Kingdom of Albania (medieval)

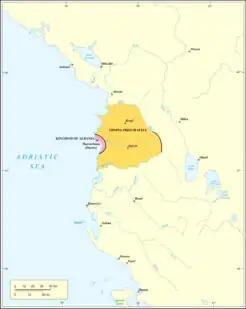
Duchy of Durazzo before being captured by Karl Thopia. Even before the city of Durrës was captured, it was landlocked by his principality. Declaring himself as Angevin descendant, with the capture of Durrës in 1368 Karl Thopia created the Princedom of Albania

Although the Albanian territories were lost, the notion and rights of the Kingdom of Albania continued for the Angevins for a long time after Charles of Anjou's death. The Kingdom was inherited by Charles II after the death of his father in 1285. In August 1294, Charles II passed his rights on Albania to his son Philip I, Prince of Taranto. In November 1294, Philip I was married to the daughter of the Epirote Despot Nikephoros I, renewing the old alliance between the two states. His plans of recovering old Angevin domains were paused for a while when in 1299 Philip of Taranto became a prisoner of Frederick III of Sicily in the Battle of Falconaria. However, after his release in 1302, he claimed his rights on the Albanian kingdom and began preparations to recover it. He gained the support of local Albanian Catholics who preferred a Catholic Italian power as their protector instead of the Orthodox Serbs and Greeks, as well as the support of Pope Benedict XI. In the summer of 1304, Serbs were expelled from the city of Durrës by its citizens and local nobles, who in September submitted themselves to Angevin rule. Philip and his father Charles II renewed the old privileges that Charles of Anjou had promised to the citizens and nobility of Durrës. In 1305, further extensive exemptions from dues and taxes were granted to the citizens of Durrës and the local nobles from Charles II.